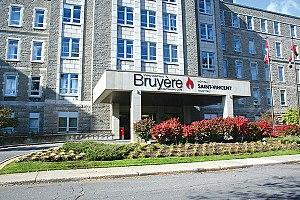
Soins continus Bruyère est un organisme de soins de santé universitaire bilingue, dont les établissements sont répartis sur trois sites géographiques dans la région de Champlain.